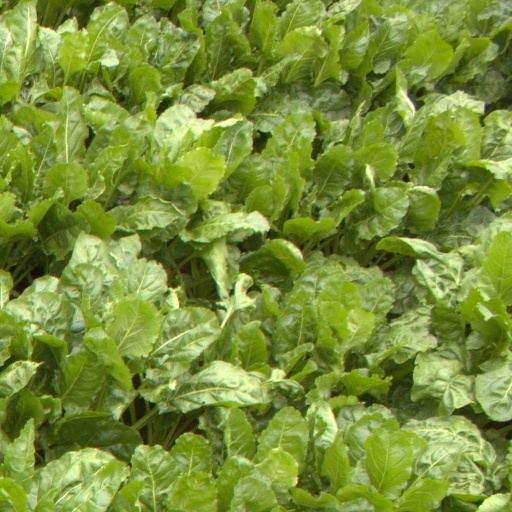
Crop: sugar beet